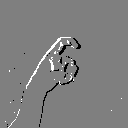
ASL letter: x